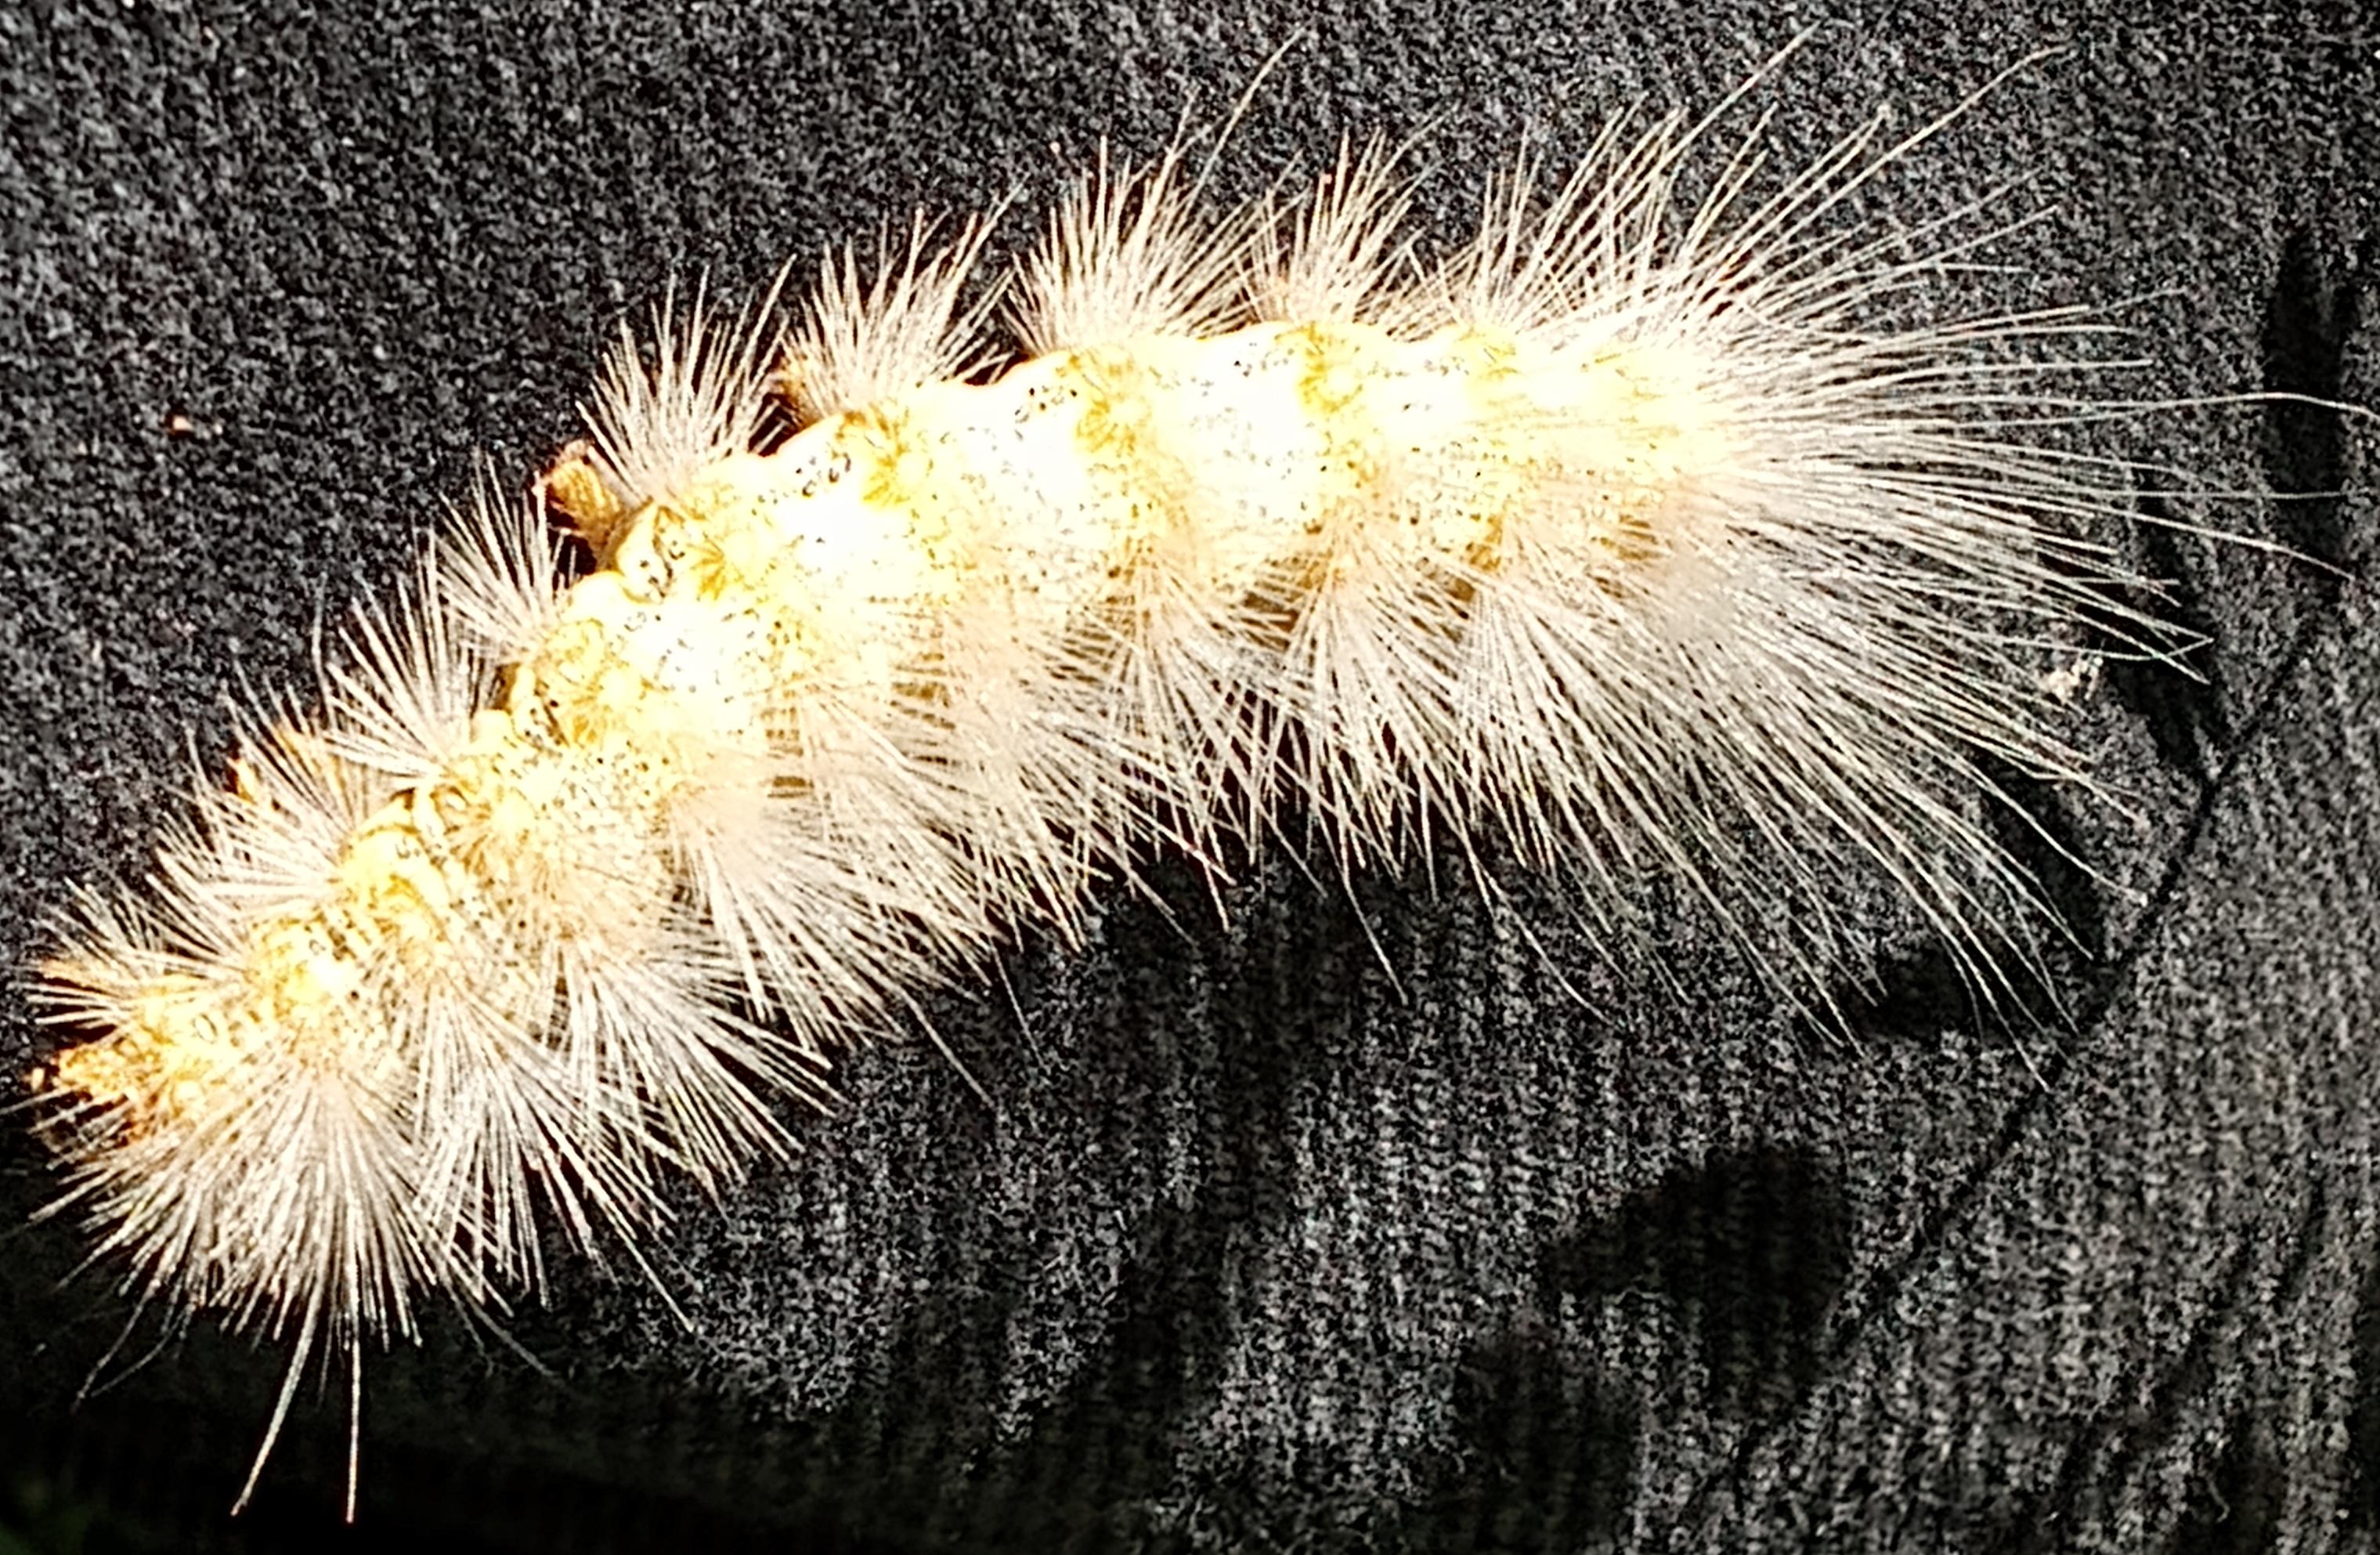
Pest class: occasional_pest